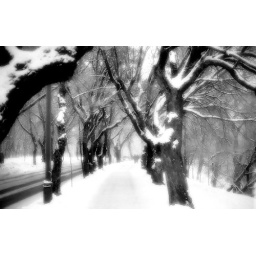
black and white, street in Lithuania, winter 2005